Tutkowski

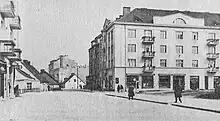
One of Tutkowski family's first major income properties, Starowiejska 11

The pivotal point in the family's history was the rapid transformation of the village of Gdynia into one of Poland's major cities in the interwar period thanks to the construction of a nearby port. The local branch of the Tutkowski family owned vast fields at the site of the current downtown area of the city, the port, and the villa district of Kamienna Góra. Because the family was one of the main families involved in the construction of the port of city of Gdynia, they are commonly referred to as one of the Four Big Families of Gdynia, along with the clans of Skwiercz, Grubba, and Dorsz. Along with their substantial growth in wealth, the Gdynia branch of the Tutkowski family, once local Pomeranian nobility (which historically wasn't strictly tied to any nation-state), became part of the Polish elite, marrying into established families of Wittstock, the owners of the village of Wittstock in the Free City of Danzig (nowadays the Wysoka district in Gdańsk); Brygman, owners of several estates in the Żuławy region (the Vistula delta); and Przesławski, one of the greatest families of Greater Poland.